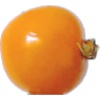
Label: Physalis 1